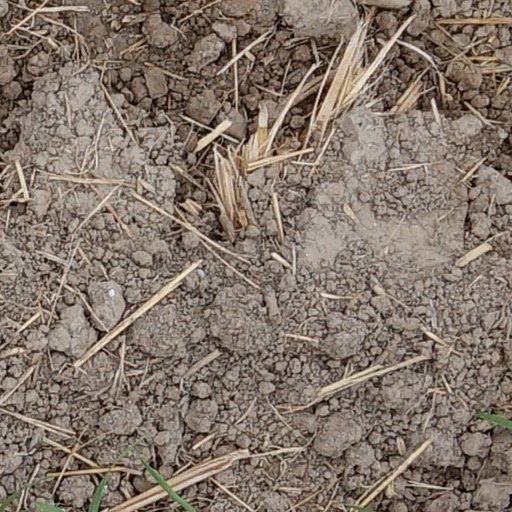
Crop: wheat